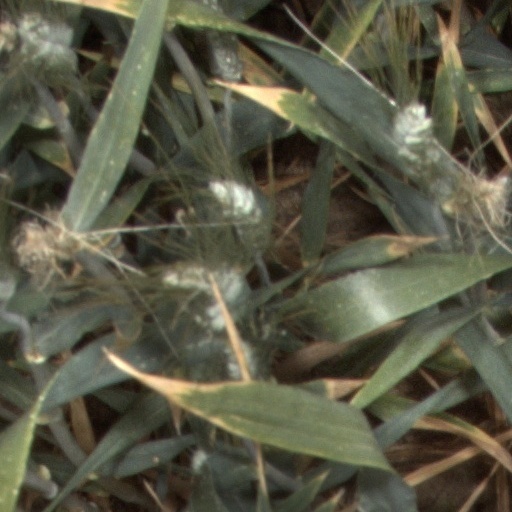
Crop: wheat